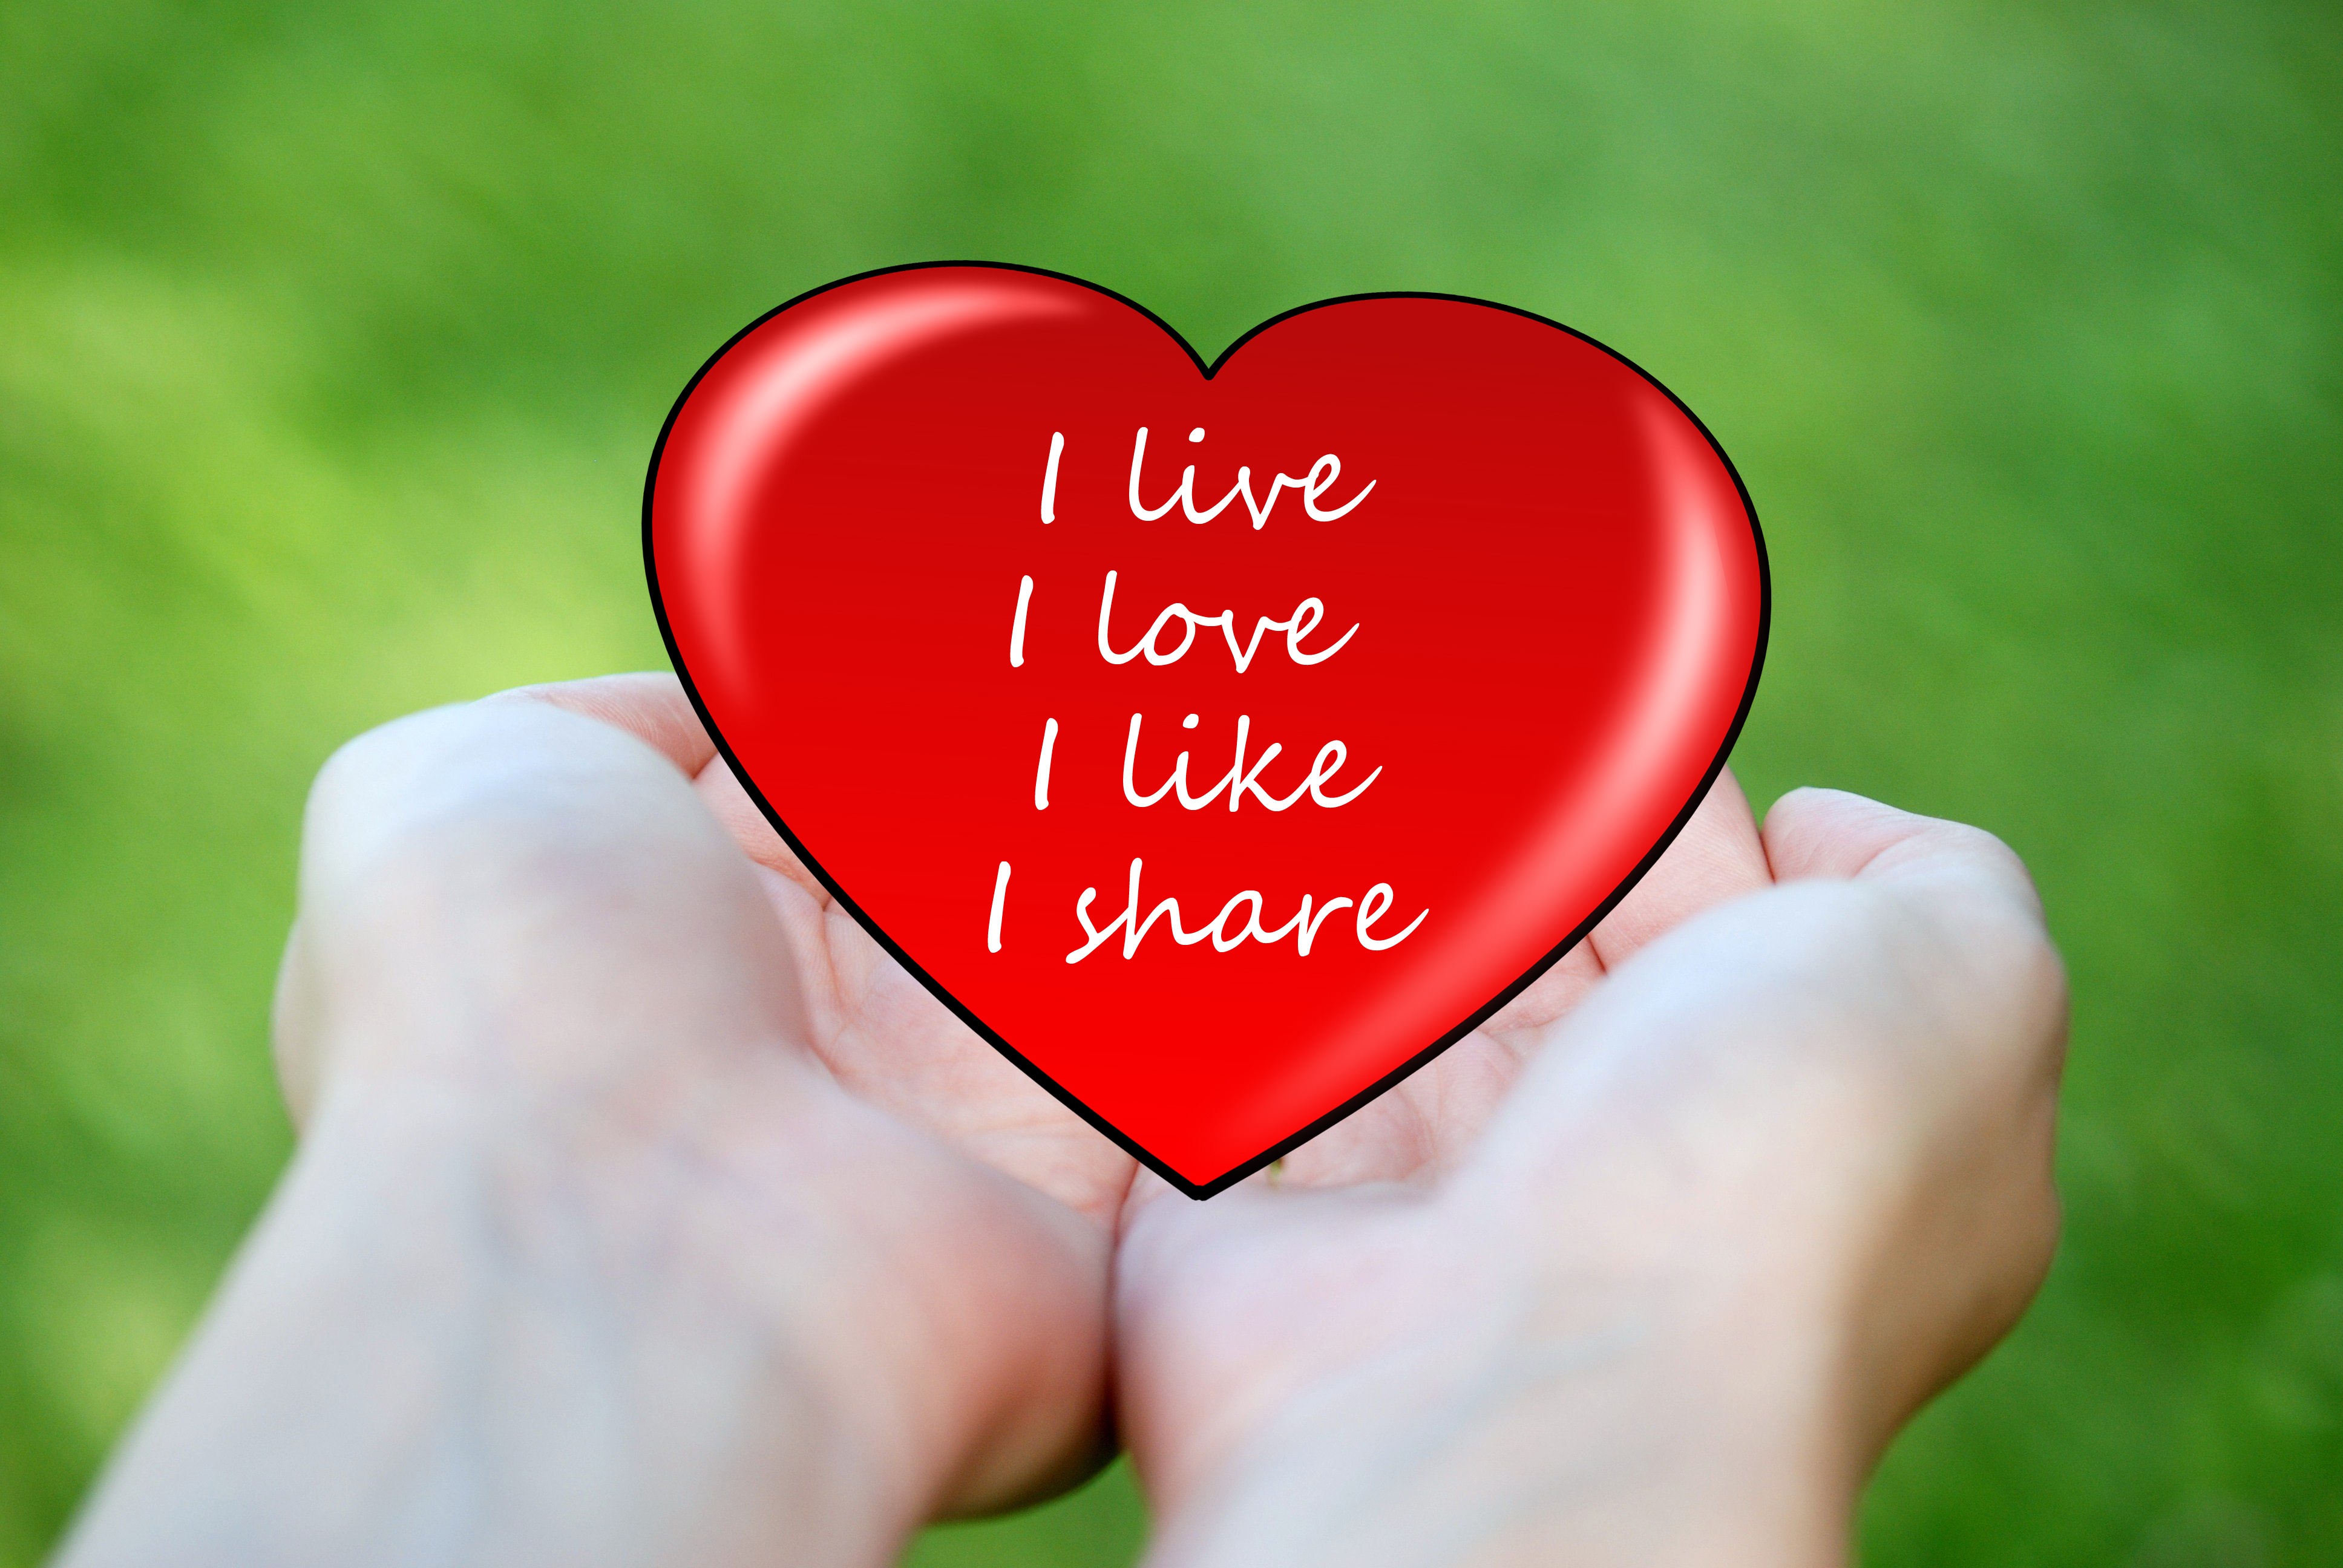
hand, flower, petal, live, love, heart, red, romance, close up, human body, hands, parts, like, organ, keep, emotion, valentine's day, interaction, attitude to life, sense